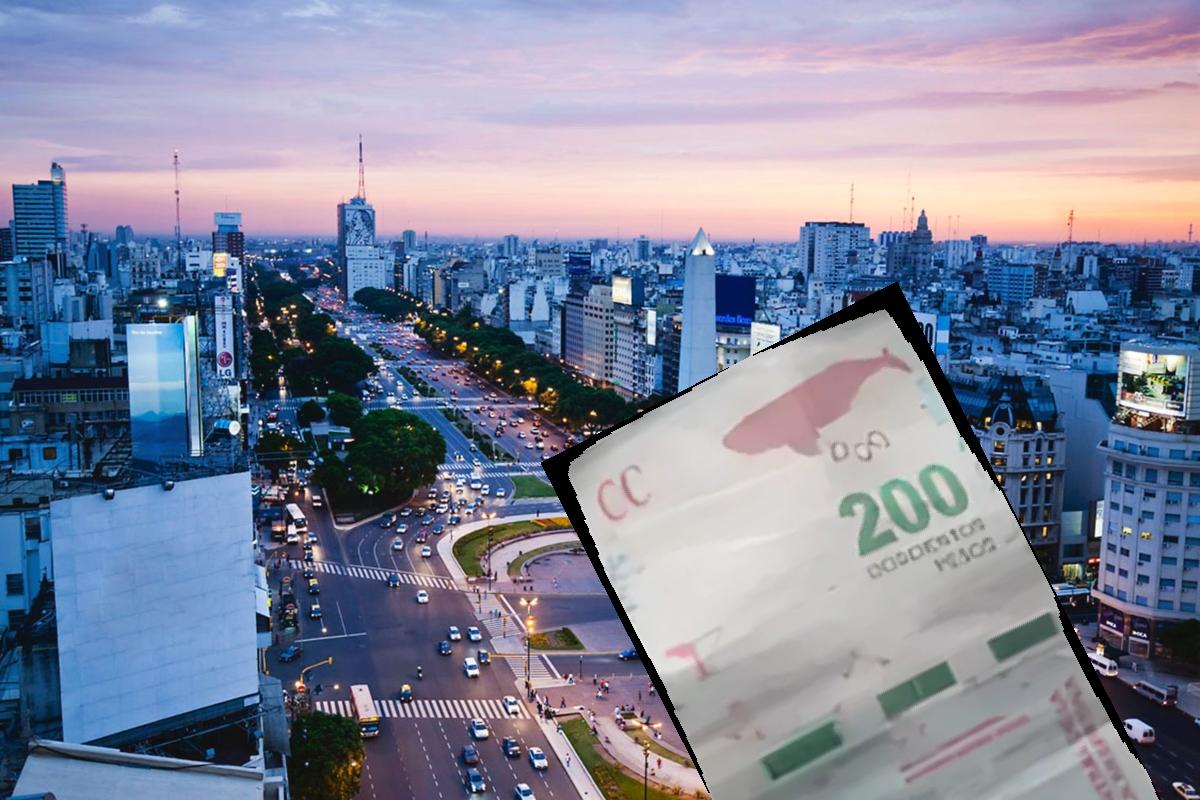
Denominación: 200